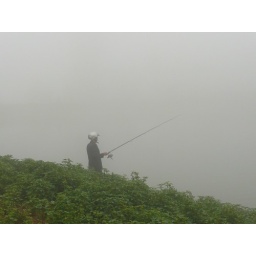
A guy fishing in the small artificial lake near Sapa. Why he's wearing a motorcycle helmet couldn't be established.